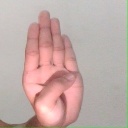
अक्षर: ब